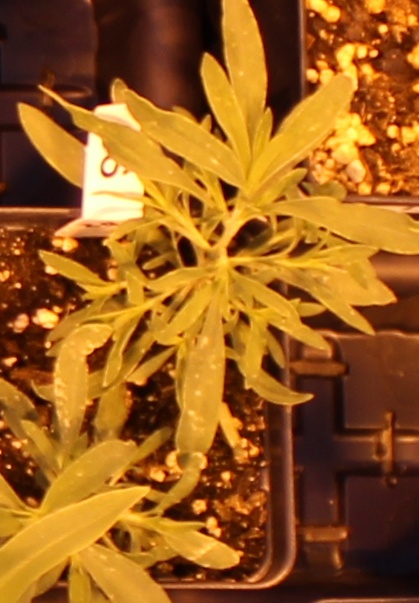
Label: Kochia